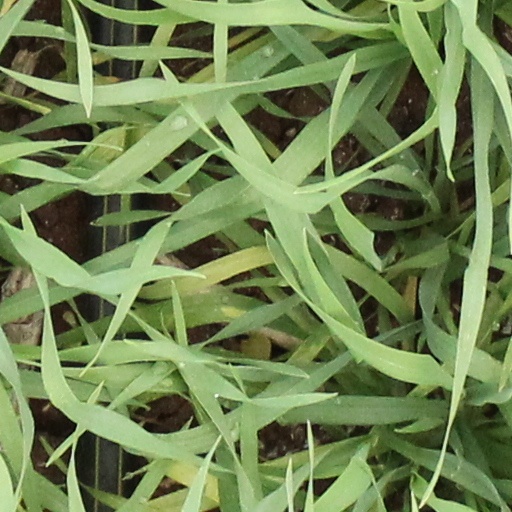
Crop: wheat